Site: brandenburg
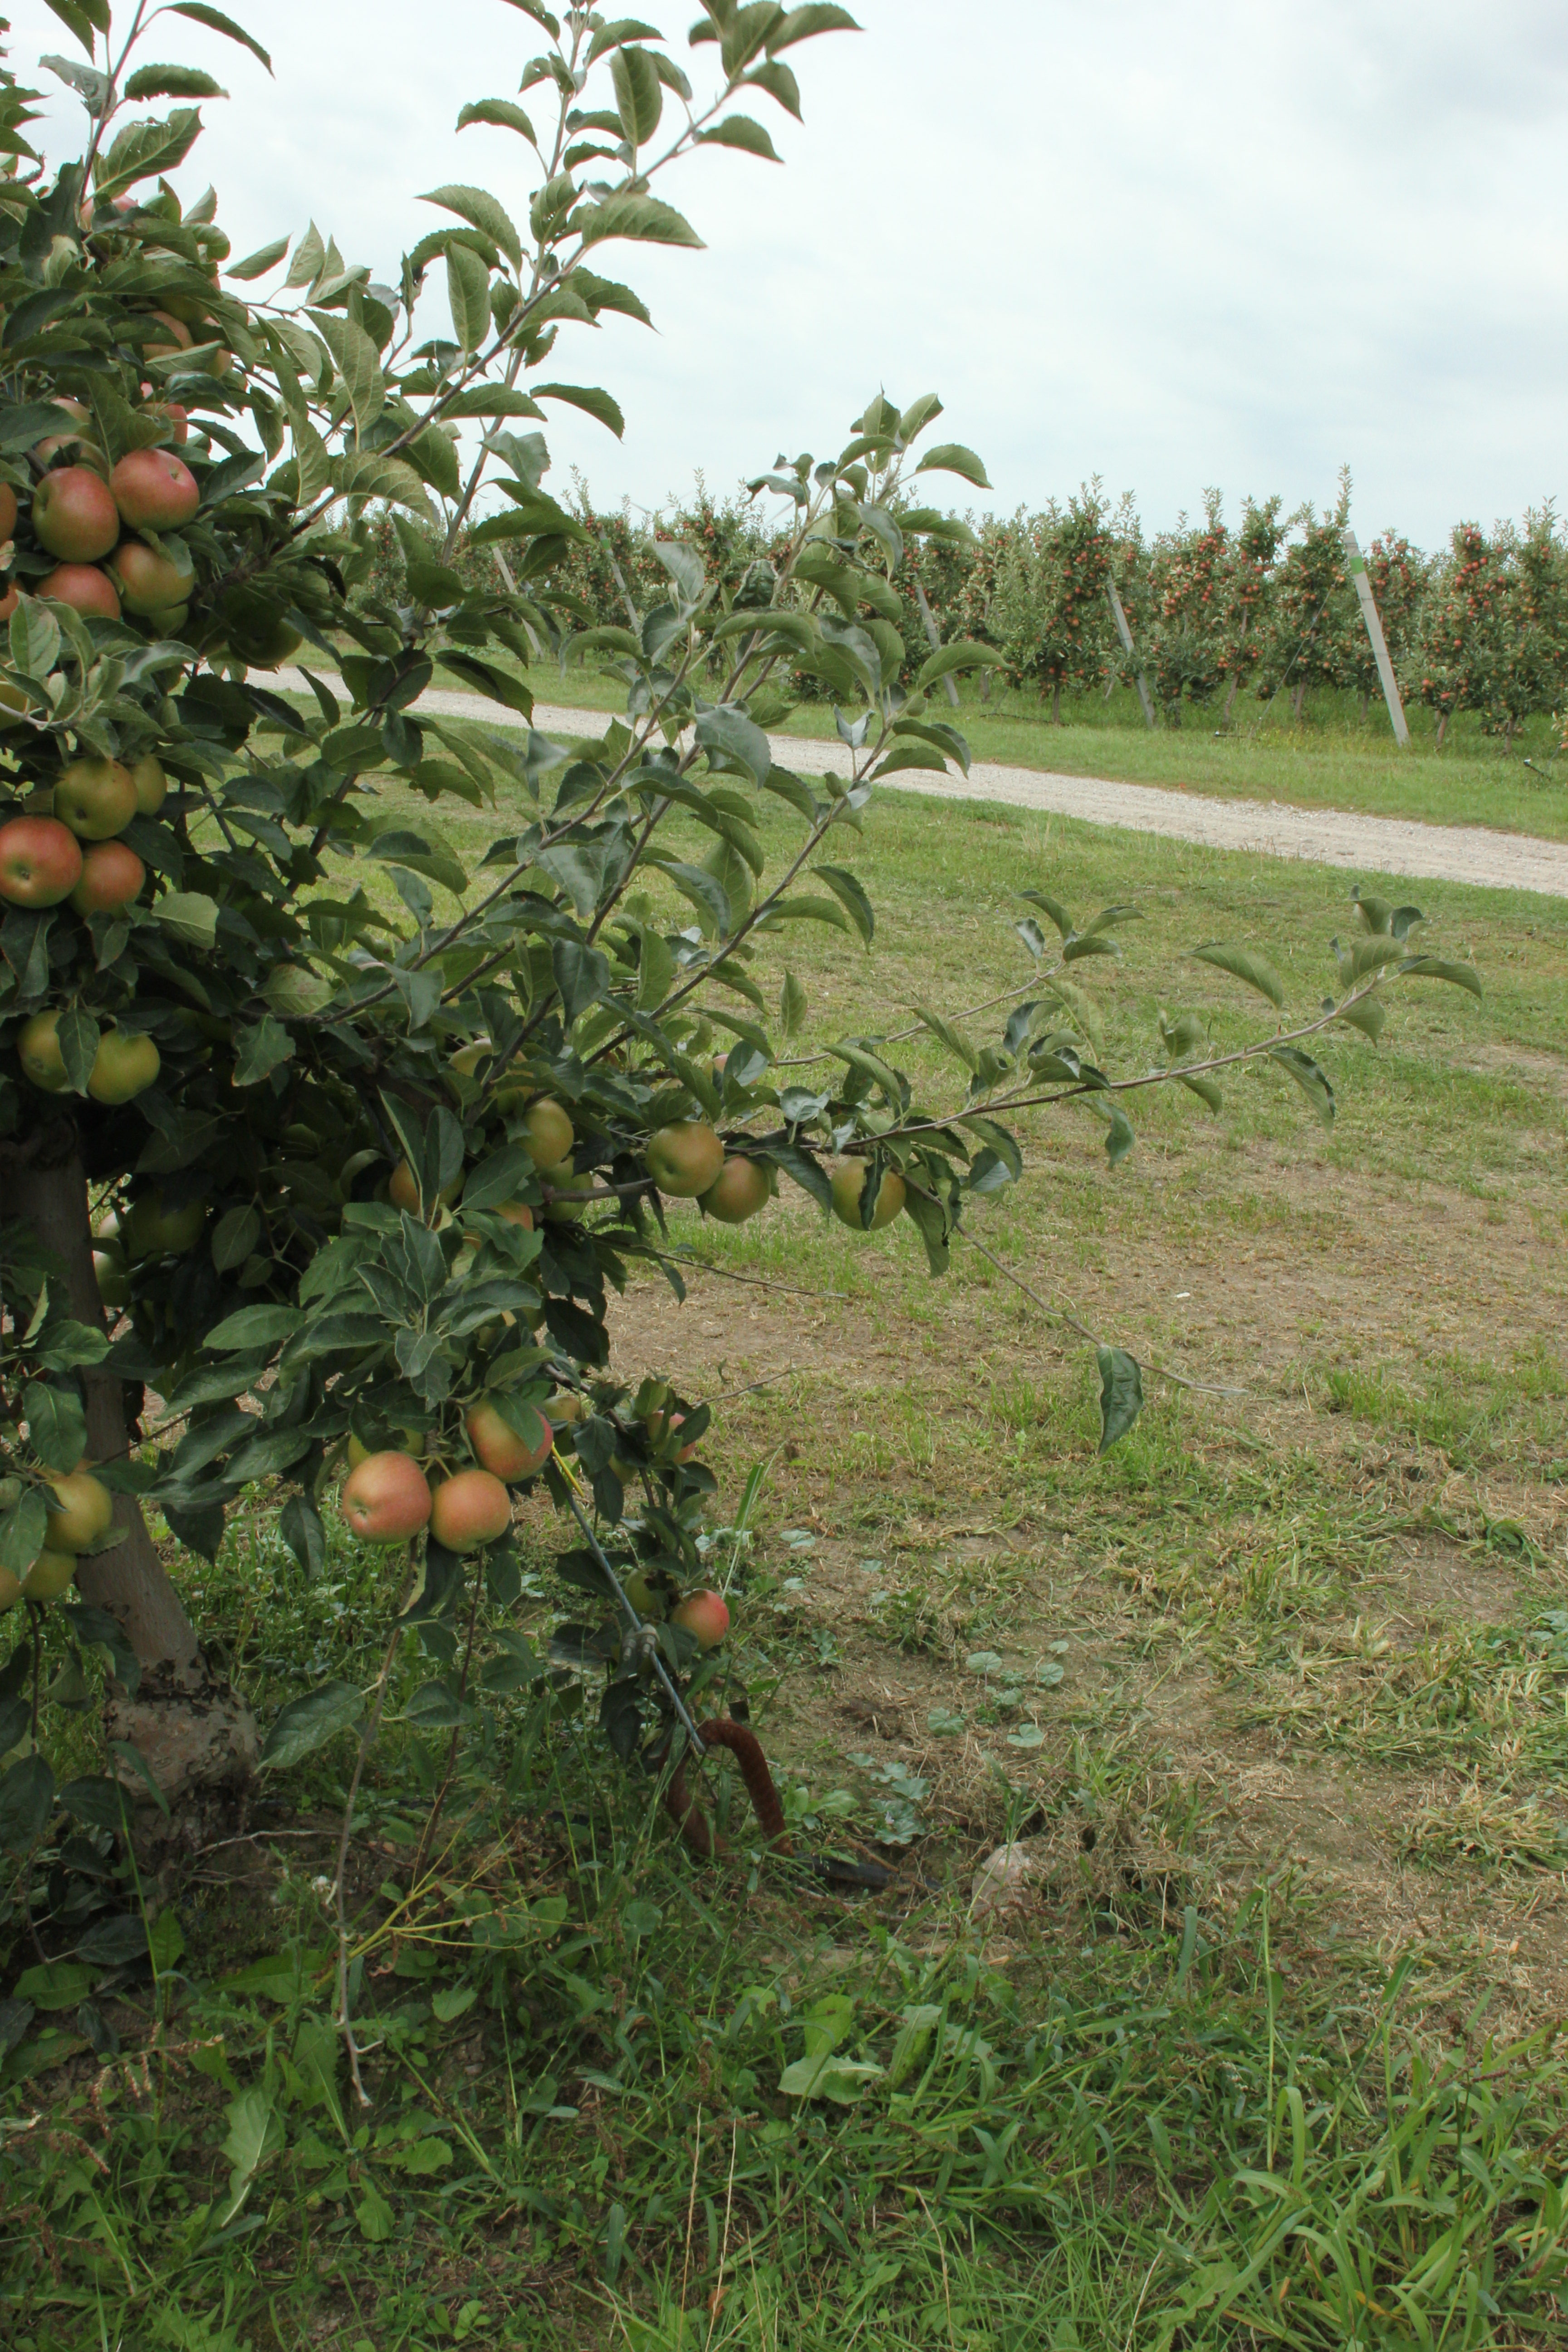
Growth stage (BBCH 87): Maturity of fruit and seed